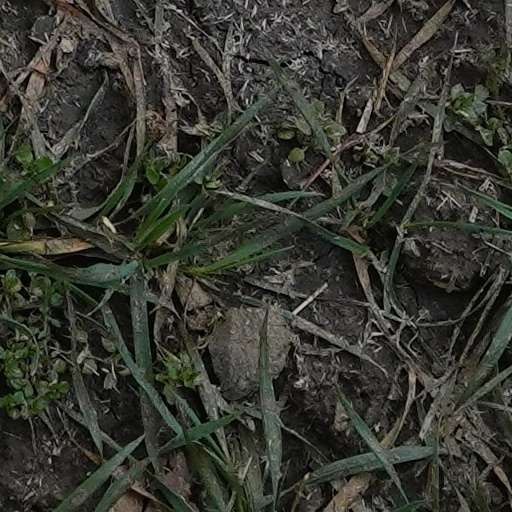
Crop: wheat